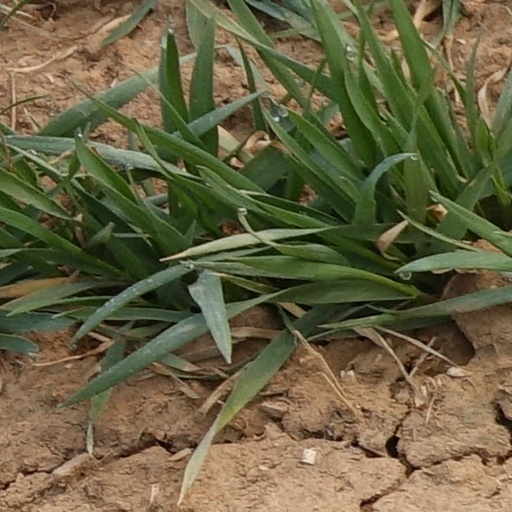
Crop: wheat